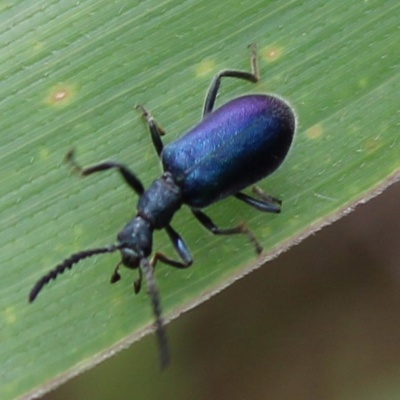
Crop: Maize
Condition: leaf beetle